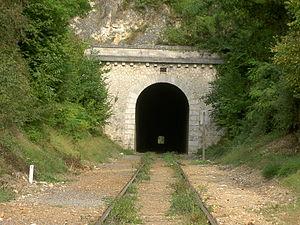
photo prise de titeufgirl17 ce jour
Saint-Rimay est une commune française située dans le département de Loir-et-Cher, en région Centre-Val de Loire.